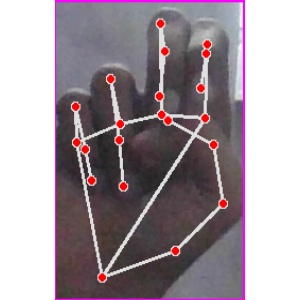
अक्षर: ह